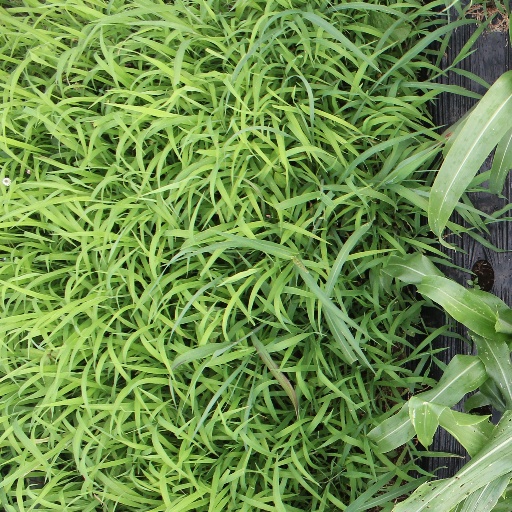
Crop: sorghum